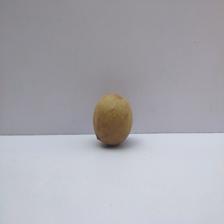
Size: Small